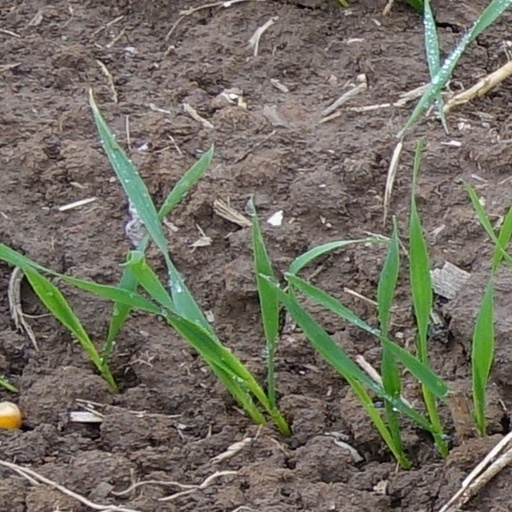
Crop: wheat